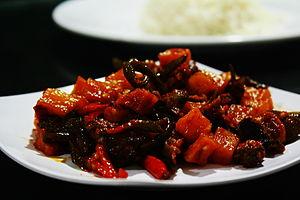
Le sambal est un condiment ou une sauce d'origine indonésienne et malaisienne à base de piments. Il peut être plus ou moins relevé, mais en général plutôt épicé.